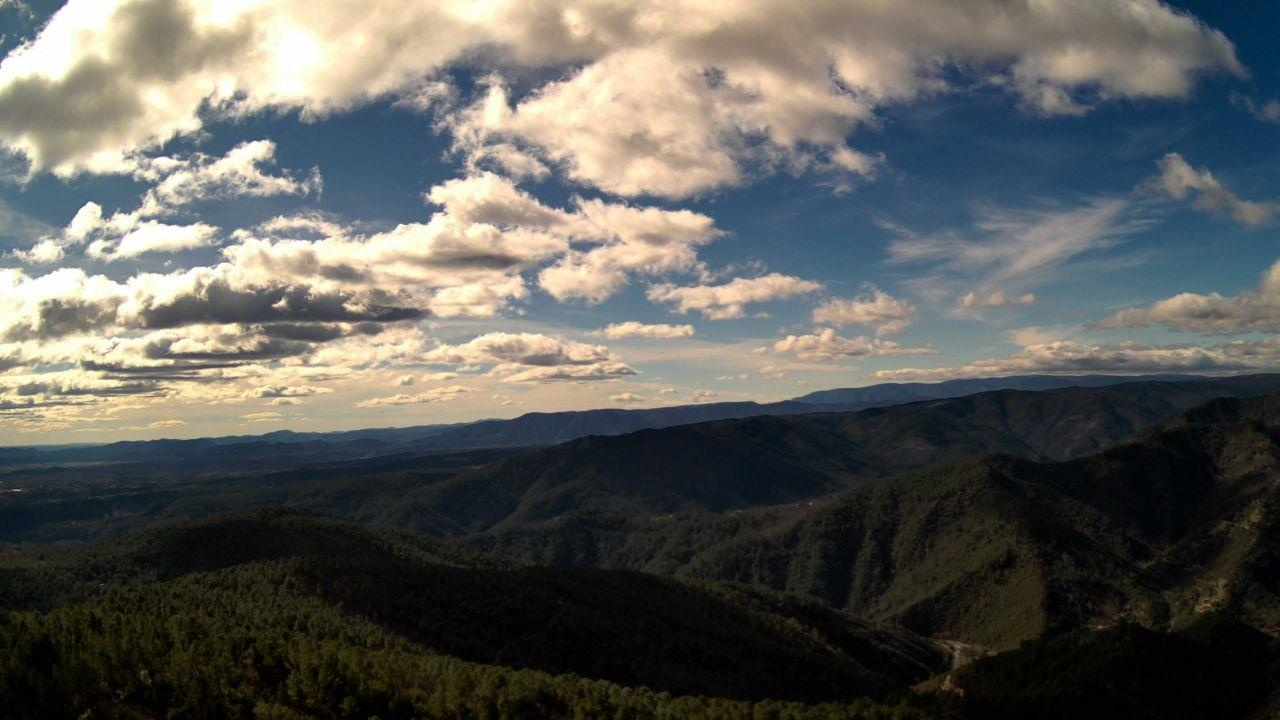
Fire: no
Smoke: yes